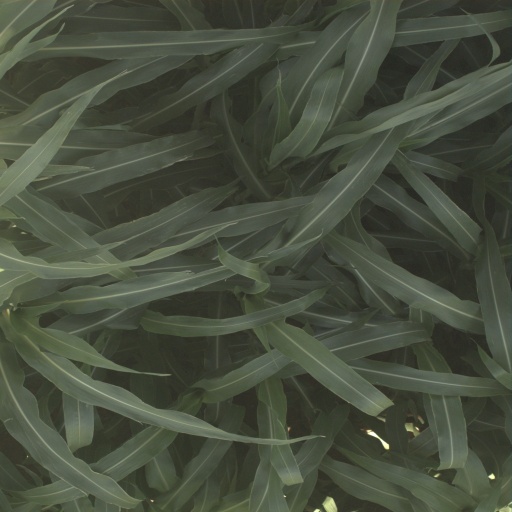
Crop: sorghum